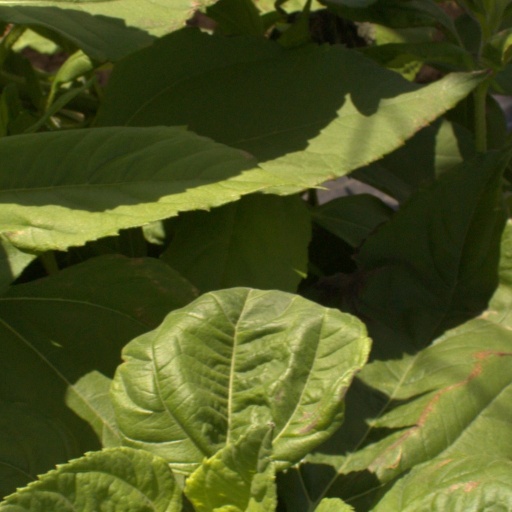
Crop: Jerusalem artichoke